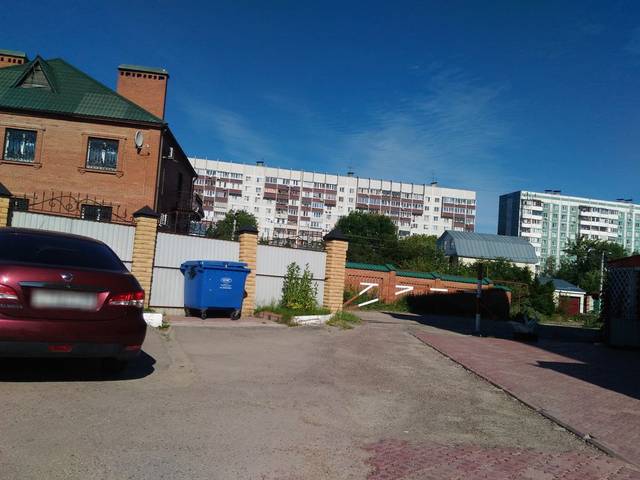
Region: Russia
Coordinates: 54.336, 48.396